Robrecht Holman

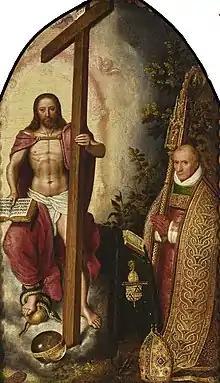
"Christ the Saviour adored by Robert Holman"

He died in Bruges on 29 December 1579 and was buried in an unmarked grave in the church of the Poor Clares.